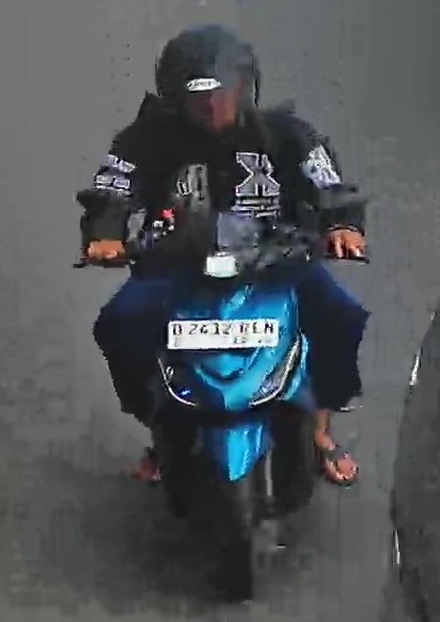
person-with-helmet: 1
person-without-helmet: 0